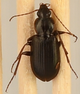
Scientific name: Calathus advena
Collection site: Rocky Mountains NEON (RMNP), plot RMNP_012